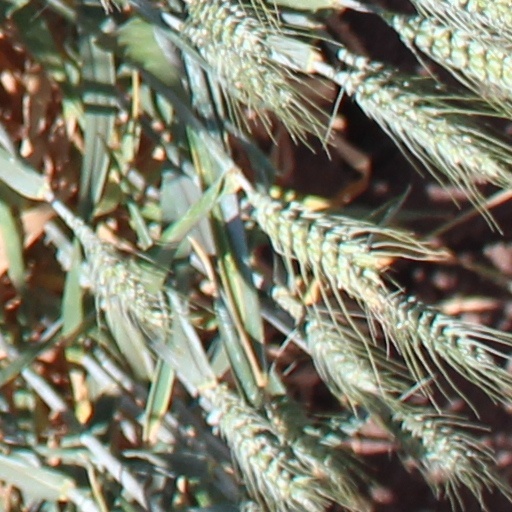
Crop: wheat